Joseph Willis House

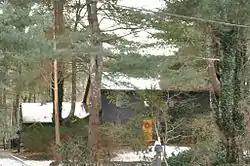

The Joseph Willis House is a historic colonial house located at 28 Worcester Street in Taunton, Massachusetts. Built in 1688, it is the city's oldest surviving building, and one of the oldest in the state.